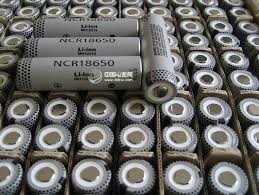
Waste category: battery